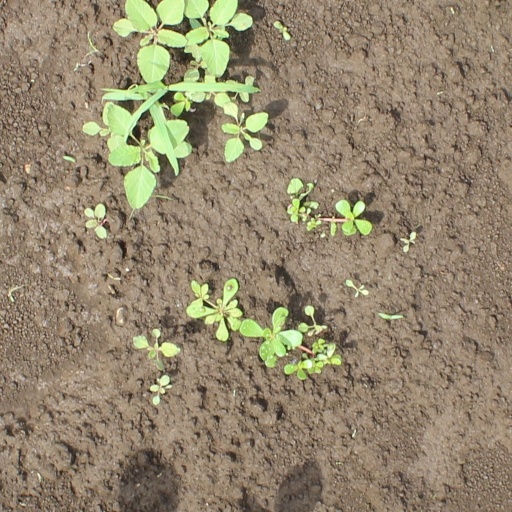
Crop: soybean